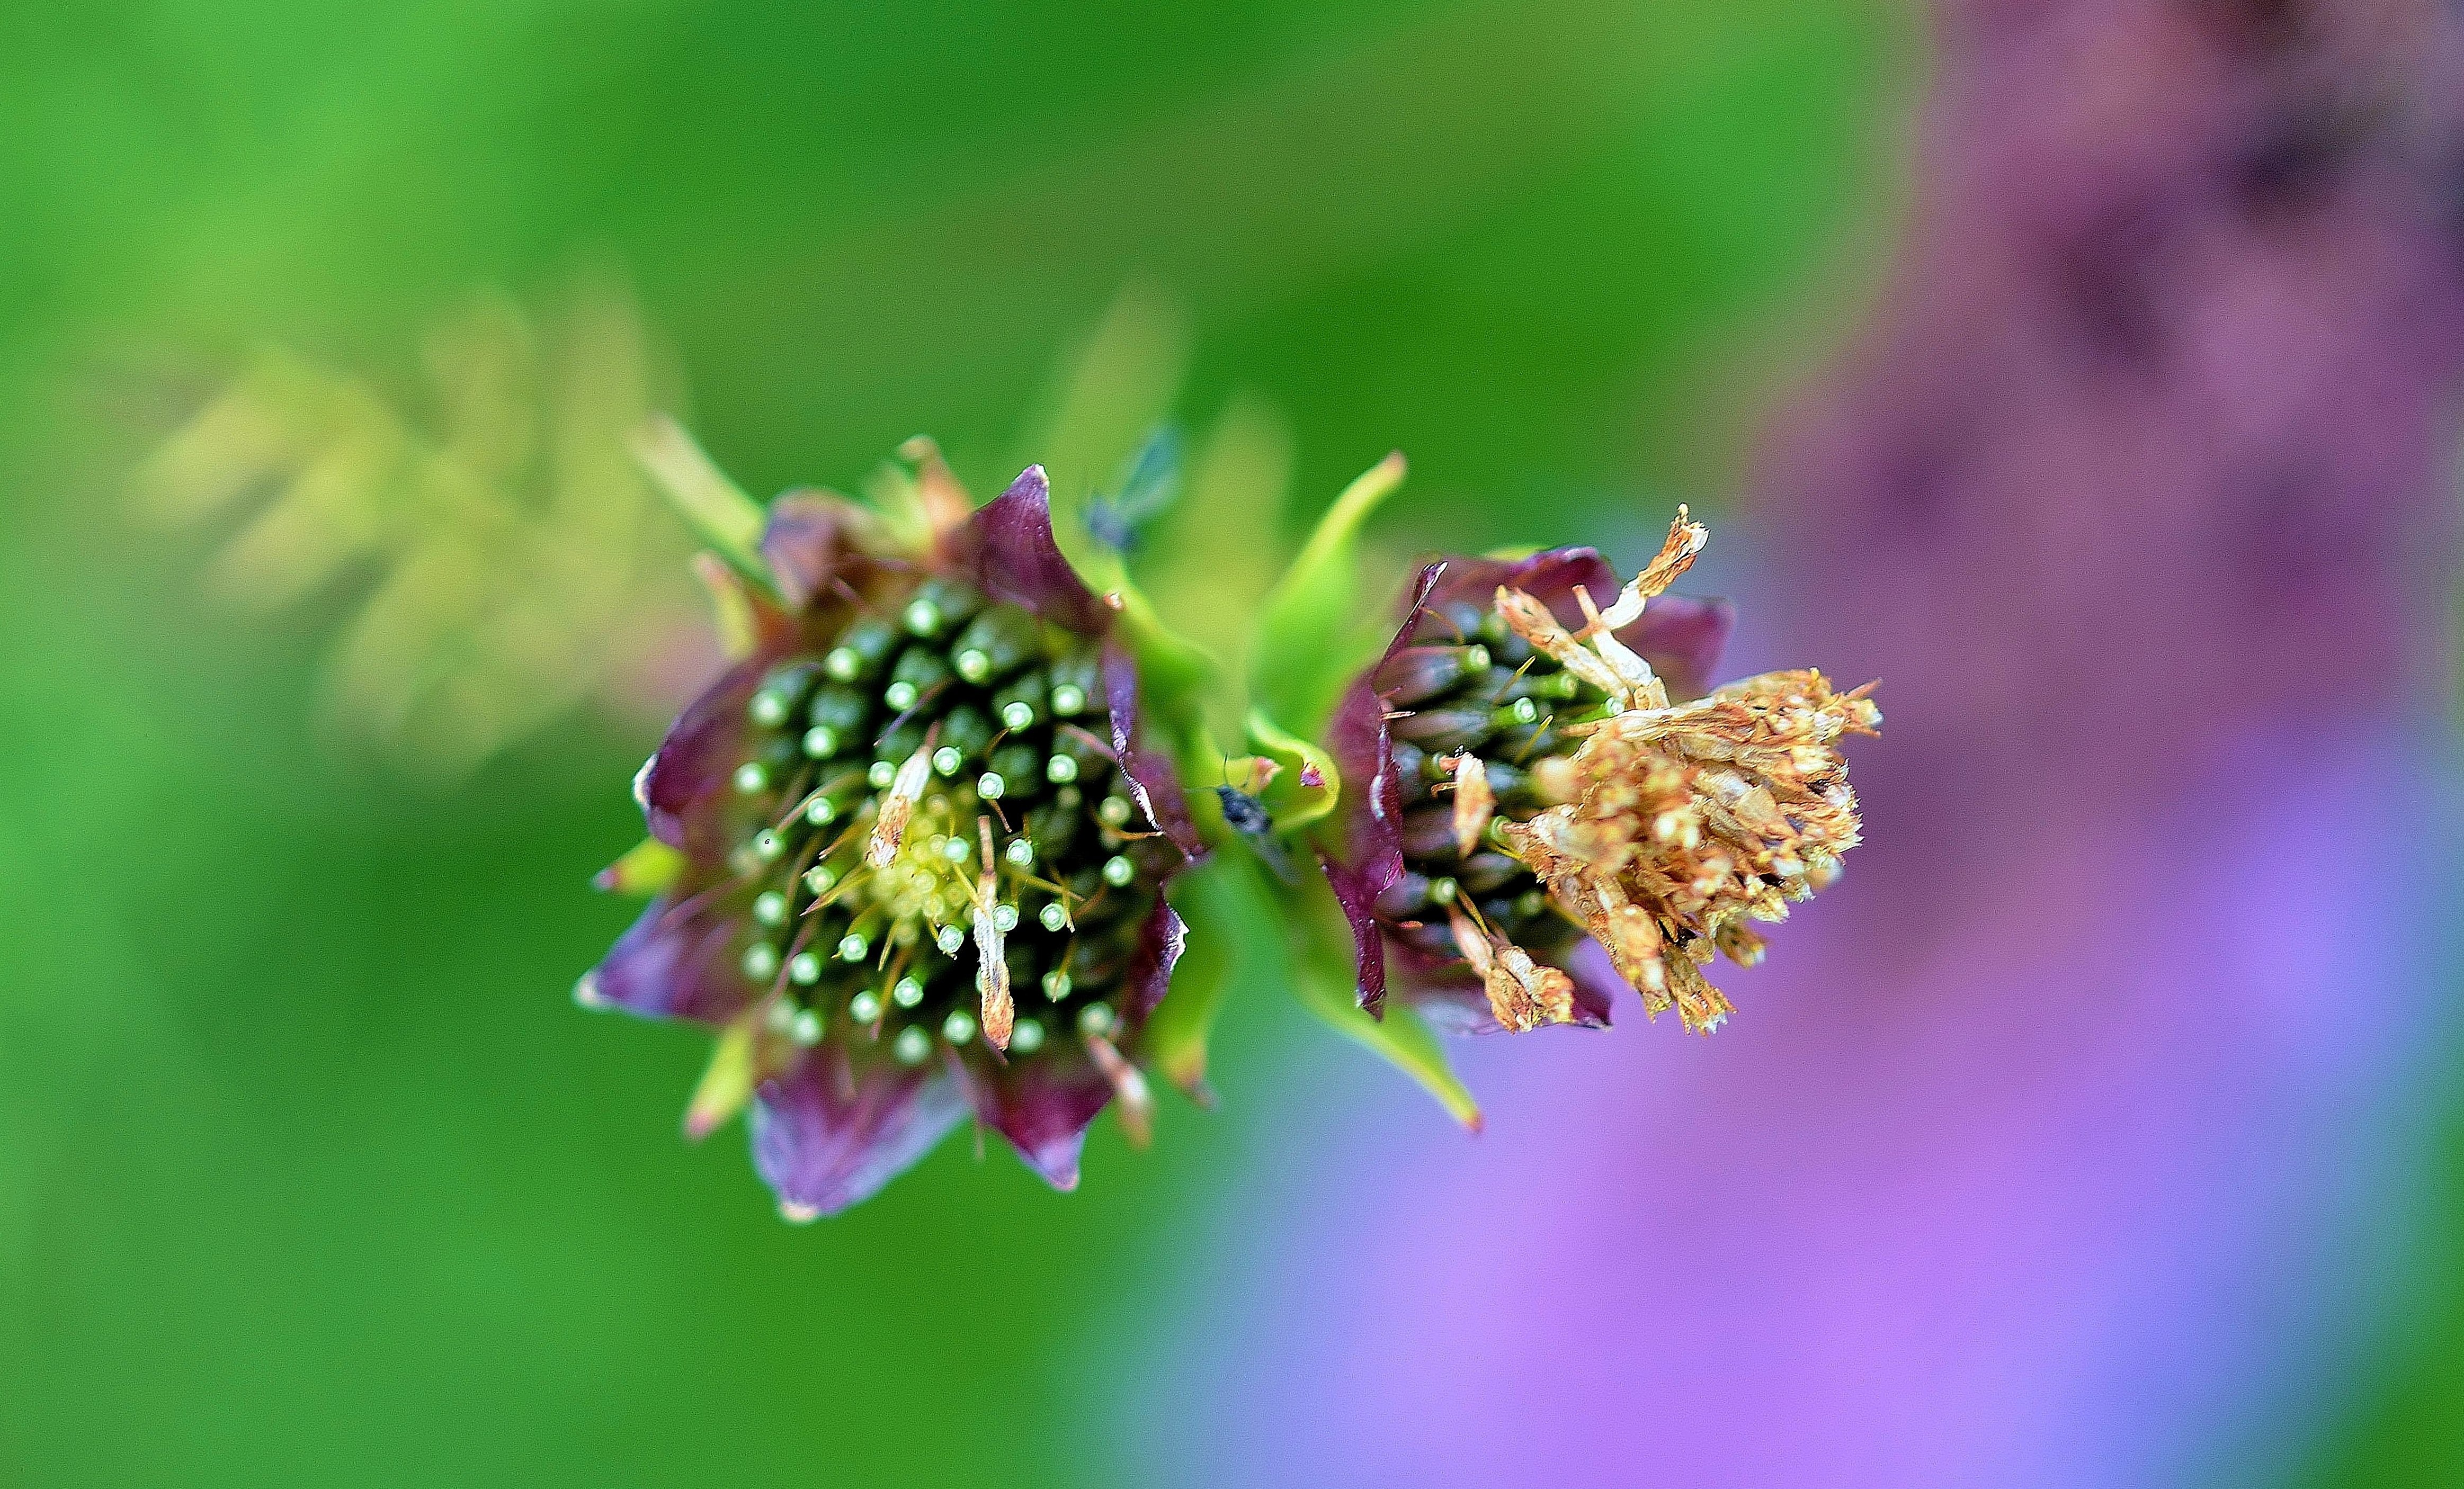
nature, blossom, plant, photography, leaf, flower, petal, bloom, pollen, green, insect, macro, botany, blooming, garden, flora, fauna, wildflower, flowers, close up, lilac, lila, bud, nectar, macro photography, honey bee, plant stem